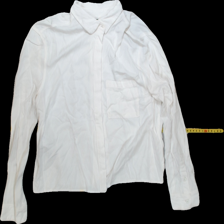
View: front
Type: Shirt
Category: Ladies
Brand: MANGO
Colors: White
Material: 100%viscose
Pattern: Plain
Cut: Regular, Collar
Size: XS
Season: All
Trend: No trend
Stains: No
Price range: 50-100
Recommended usage: Reuse